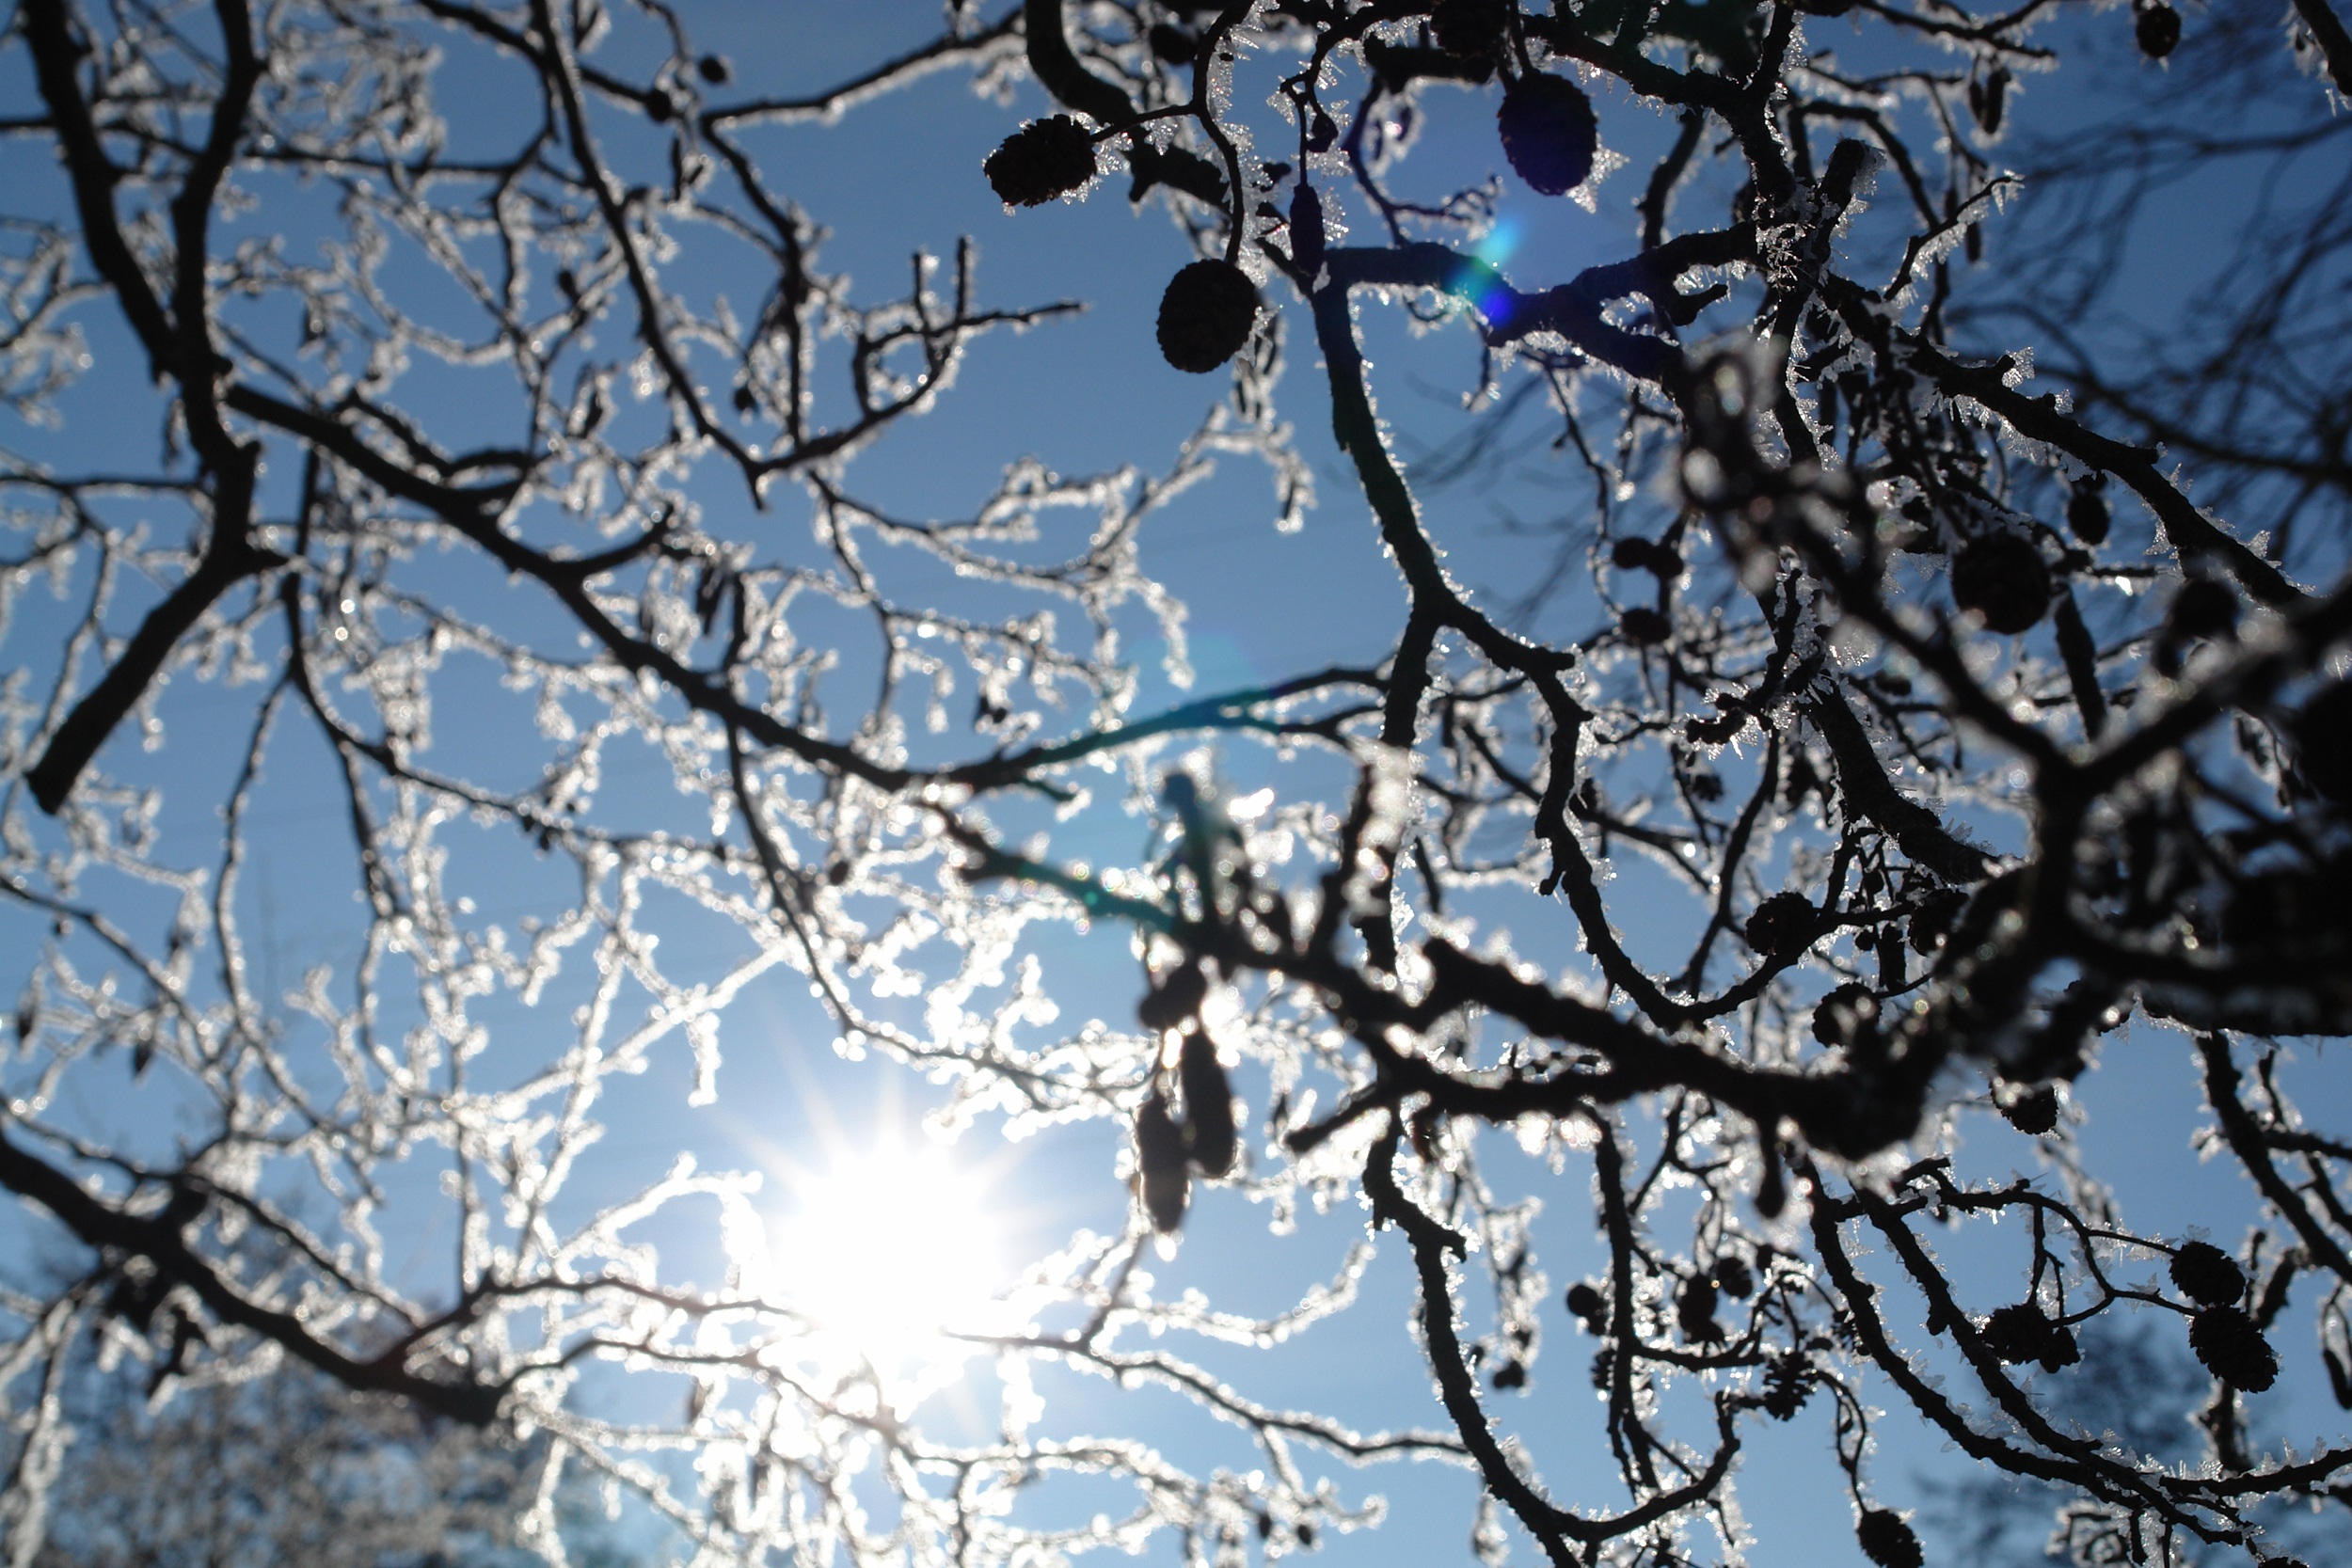
tree, nature, branch, silhouette, blossom, snow, winter, light, plant, sun, sunlight, texture, flower, frost, ripe, ice, spring, season, branches, freezing